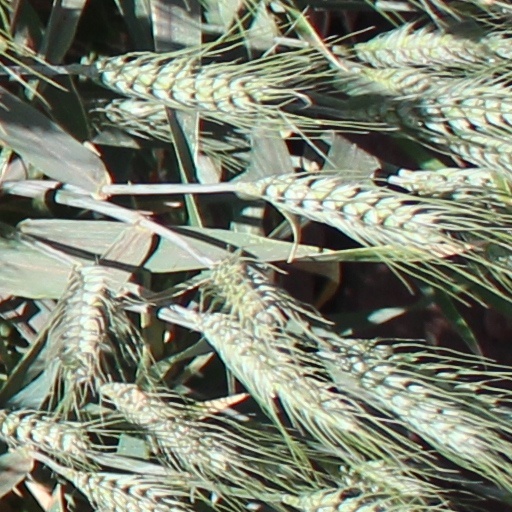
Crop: wheat